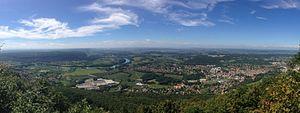
Photo de la plaine de l'Ain, vue de puis la croix de Bramafan (Lagnieu)
La plaine de l'Ain est une petite région naturelle du département de l'Ain. Elle est constituée par la plaine entourant la rivière d'Ain, dans sa partie méridionale, avant sa confluence dans le Rhône.